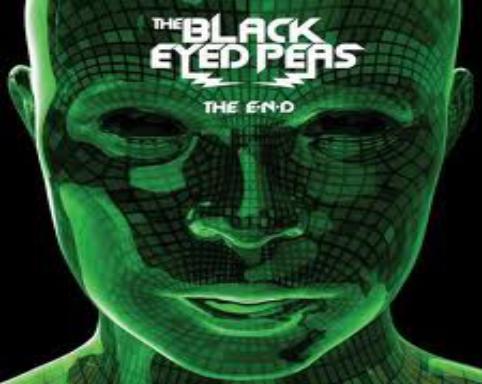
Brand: Black-eyed Pea
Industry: Clothes